Edwin Leonard

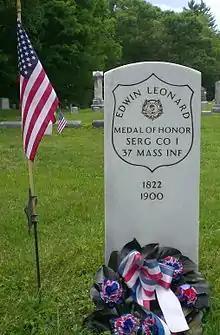
Grave of Edwin Leonard, Medal of Honor recipient

Edwin Leonard (November 17, 1823 – April 5, 1900) was a Sergeant in the Union Army and a Medal of Honor recipient for his actions in the American Civil War. He is buried in the Elm Street Cemetery in West Springfield, Massachusetts.